The Diary of Samuel Marchbanks

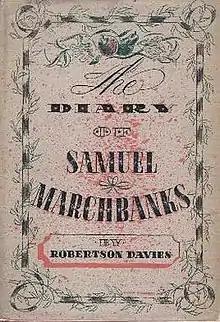
First edition

The Diary of Samuel Marchbanks, published by Clarke, Irwin in 1947, is the first of the Samuel Marchbanks books by Canadian novelist and journalist Robertson Davies. The other two books in this series are "The Table Talk of Samuel Marchbanks" (1949) and "Samuel Marchbanks' Almanack" (1967).